Scottsville, Kentucky

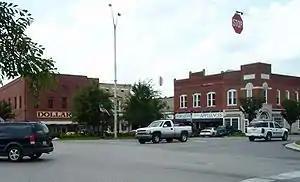
Scottsville's square contains a handful of shops.

Scottsville is home to a weekly newspaper, the Citizen-Times, which was founded in 1890. Two radio stations, WVLE (99.3 FM) and WLCK (1250 AM). WVLE recently changed broadcast formats from country to a variety of adult contemporary hits from the past three decades. "The All New Love FM," as the station is now known, also has twice daily news segments covering Scottsville and the rest of Allen County.